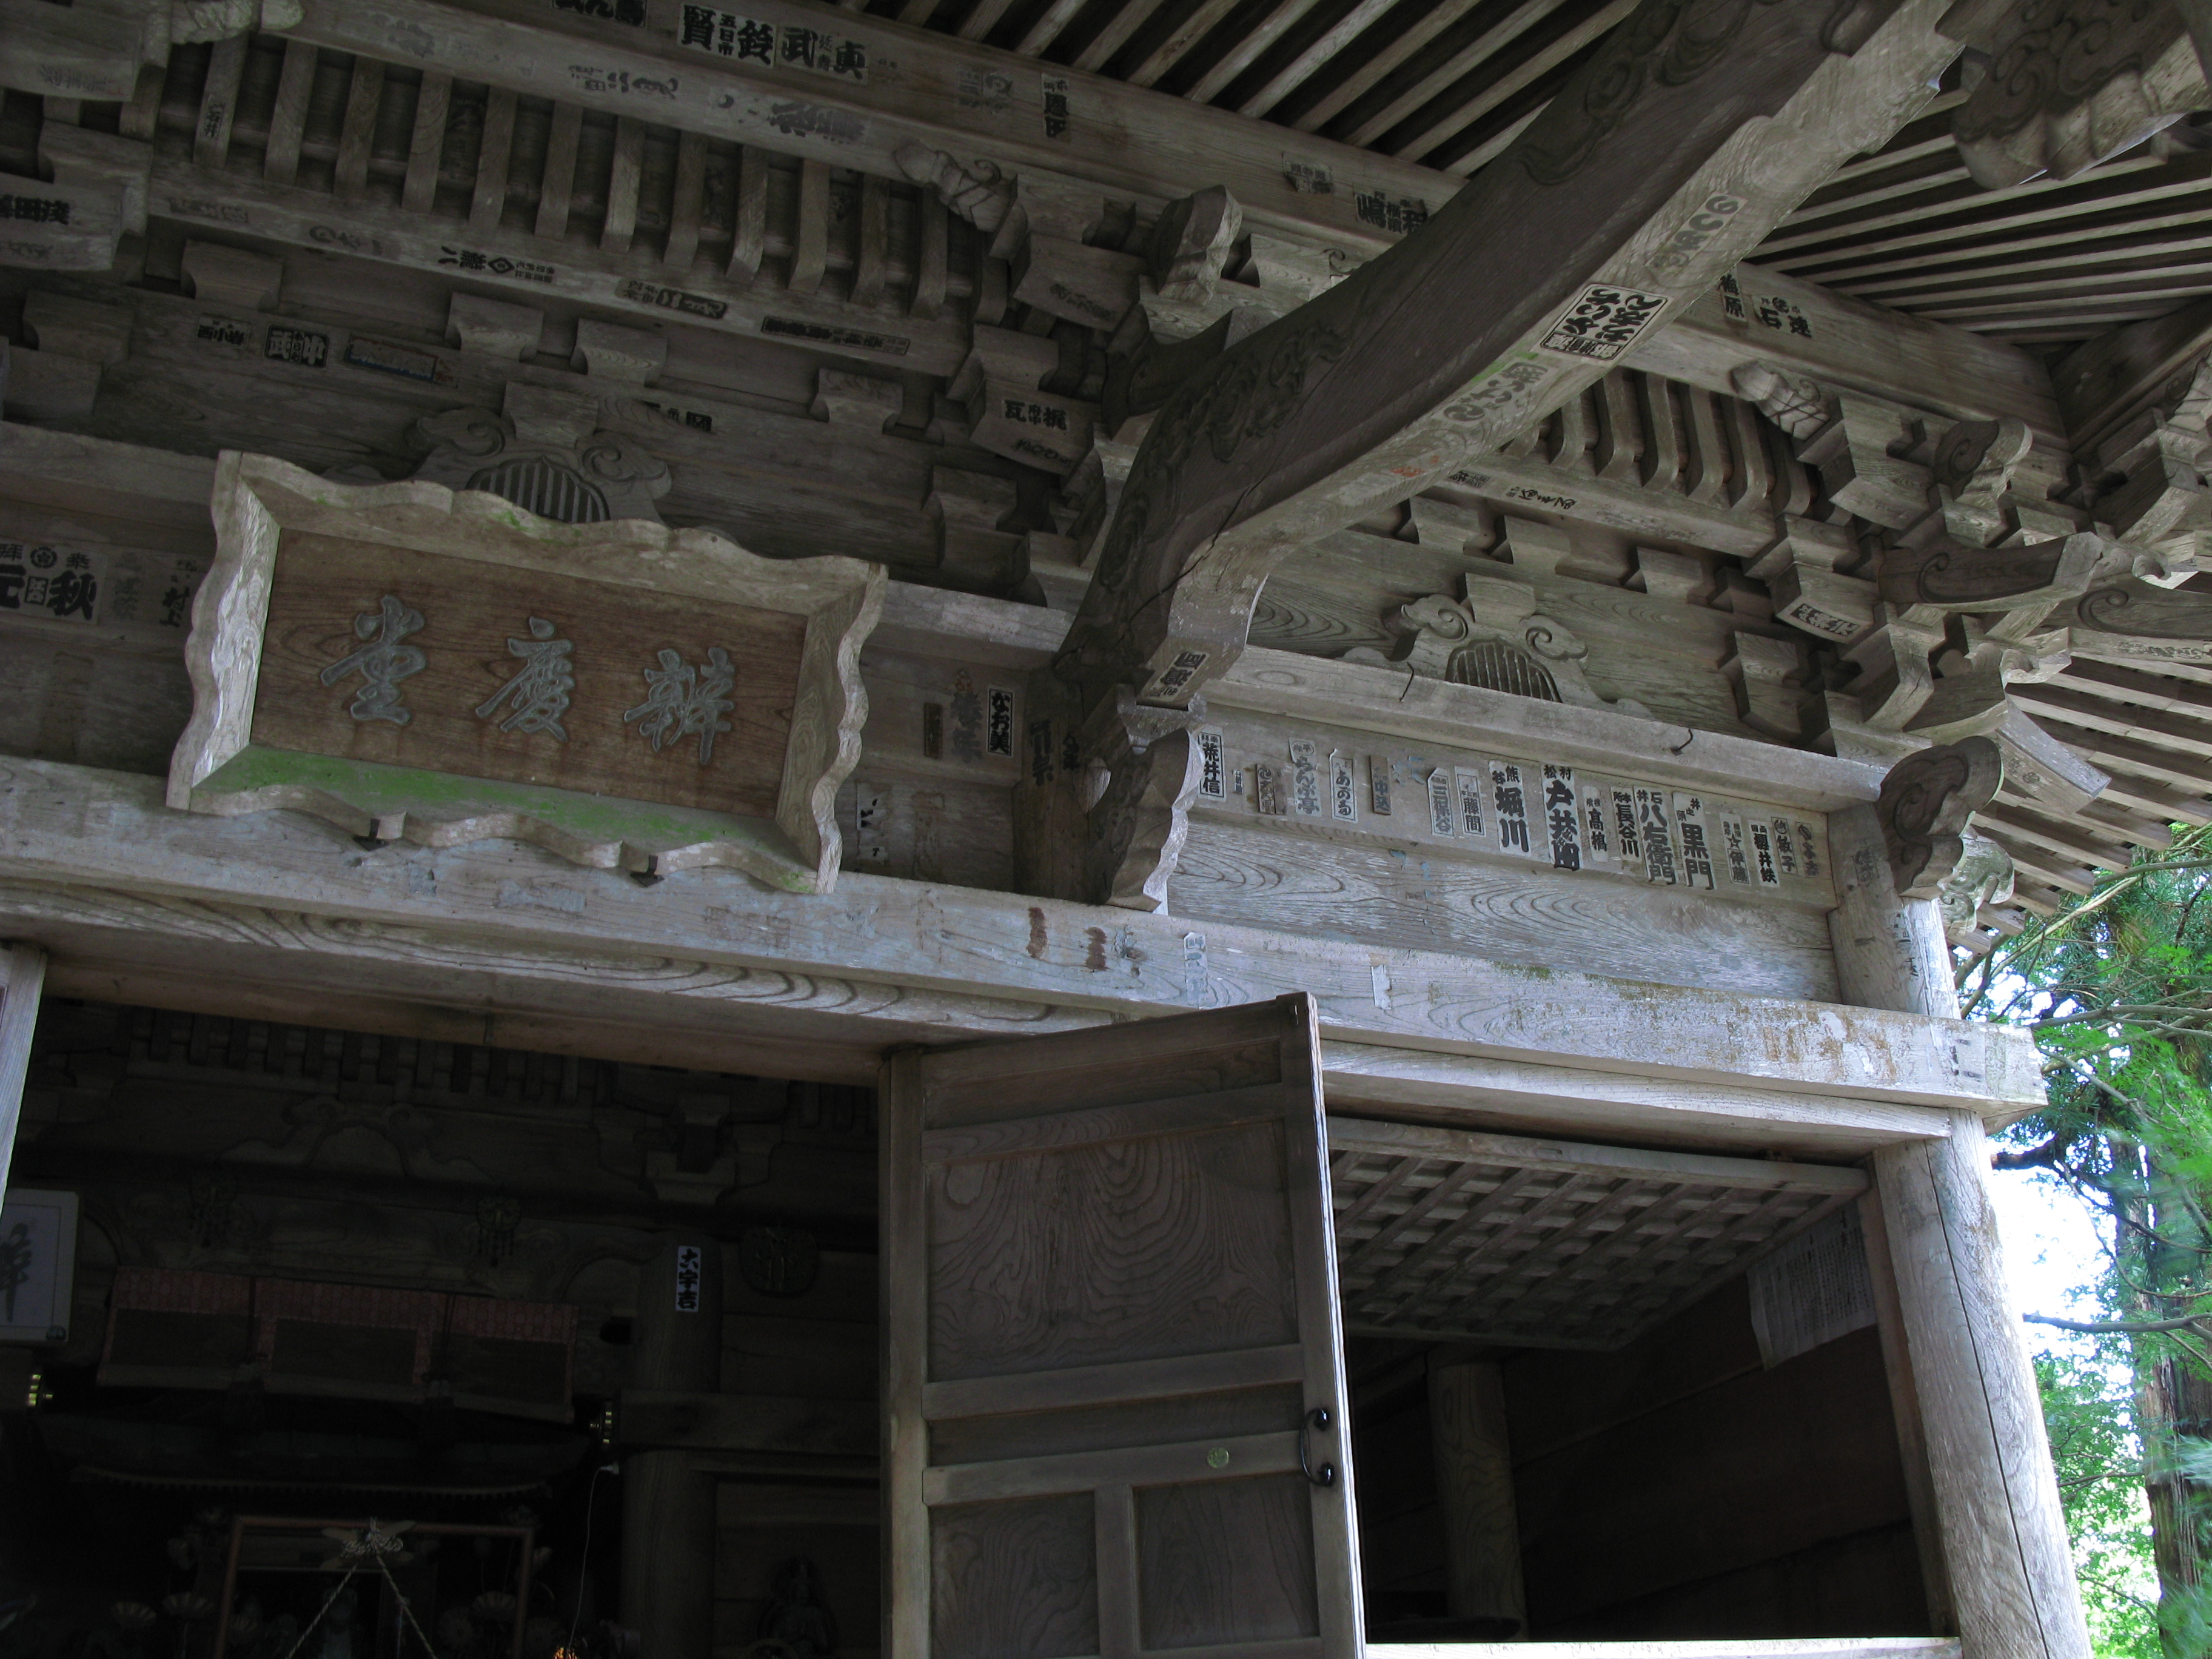
architecture, structure, house, building, column, high, exterior, place of worship, cool image, design, temple, japanese, ruins, shrine, hires, hi, res, powershotg7, canong7, ancient history